2010s in culture

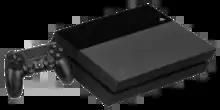
The PlayStation 4 was released in November 2013 and is the best-selling gaming console of the decade (100+ million units sold worldwide ).

Cloud gaming, virtual reality, stereoscopic 3D gaming and ongoing improvements in graphics were some of the biggest trends. Video game sales declined in the early 2010s, most likely due to the effects of the Great Recession. According to the Entertainment Software Association, in 2014, the average age of a person who played video games was 30.